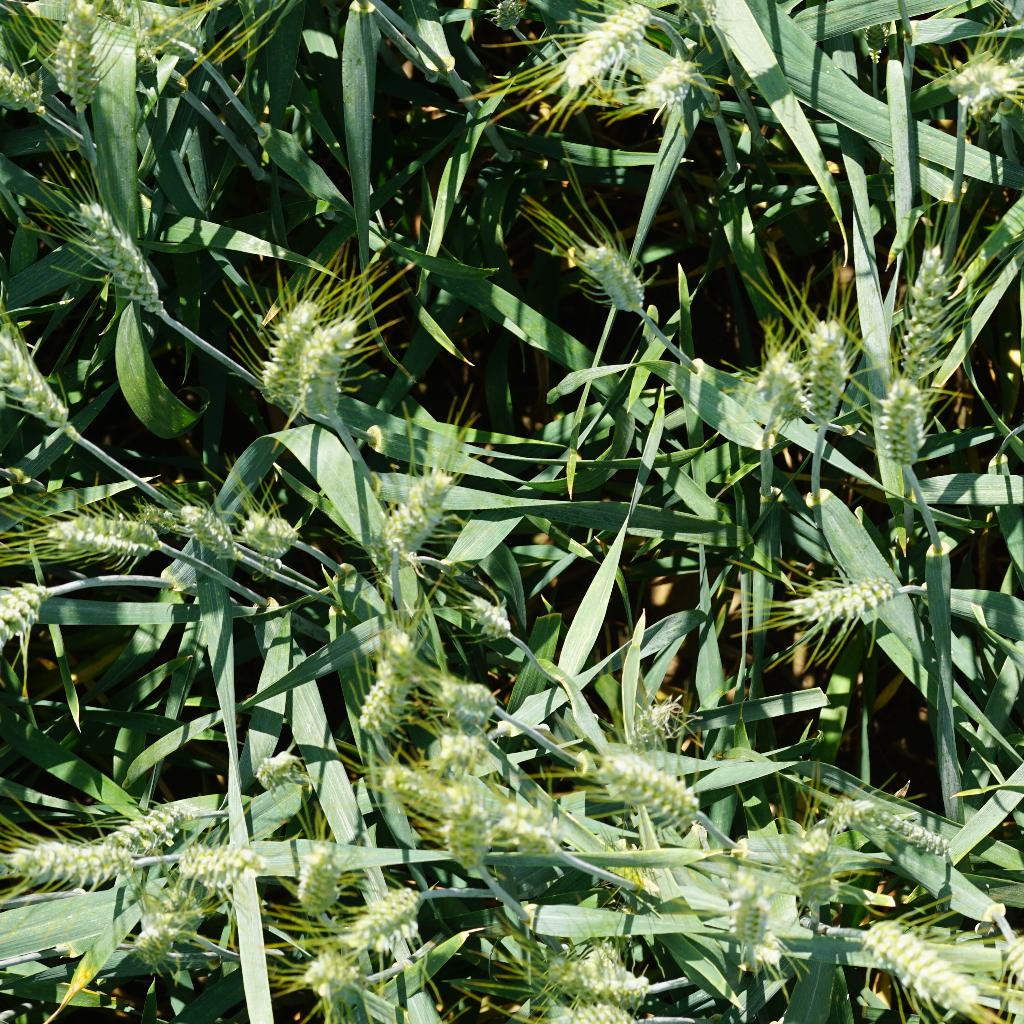
Country: France
Location: Gréoux
Wheat development stage: Filling